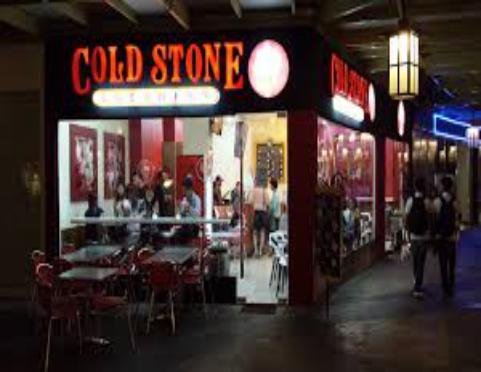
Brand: Cold Stone Creamery
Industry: Food